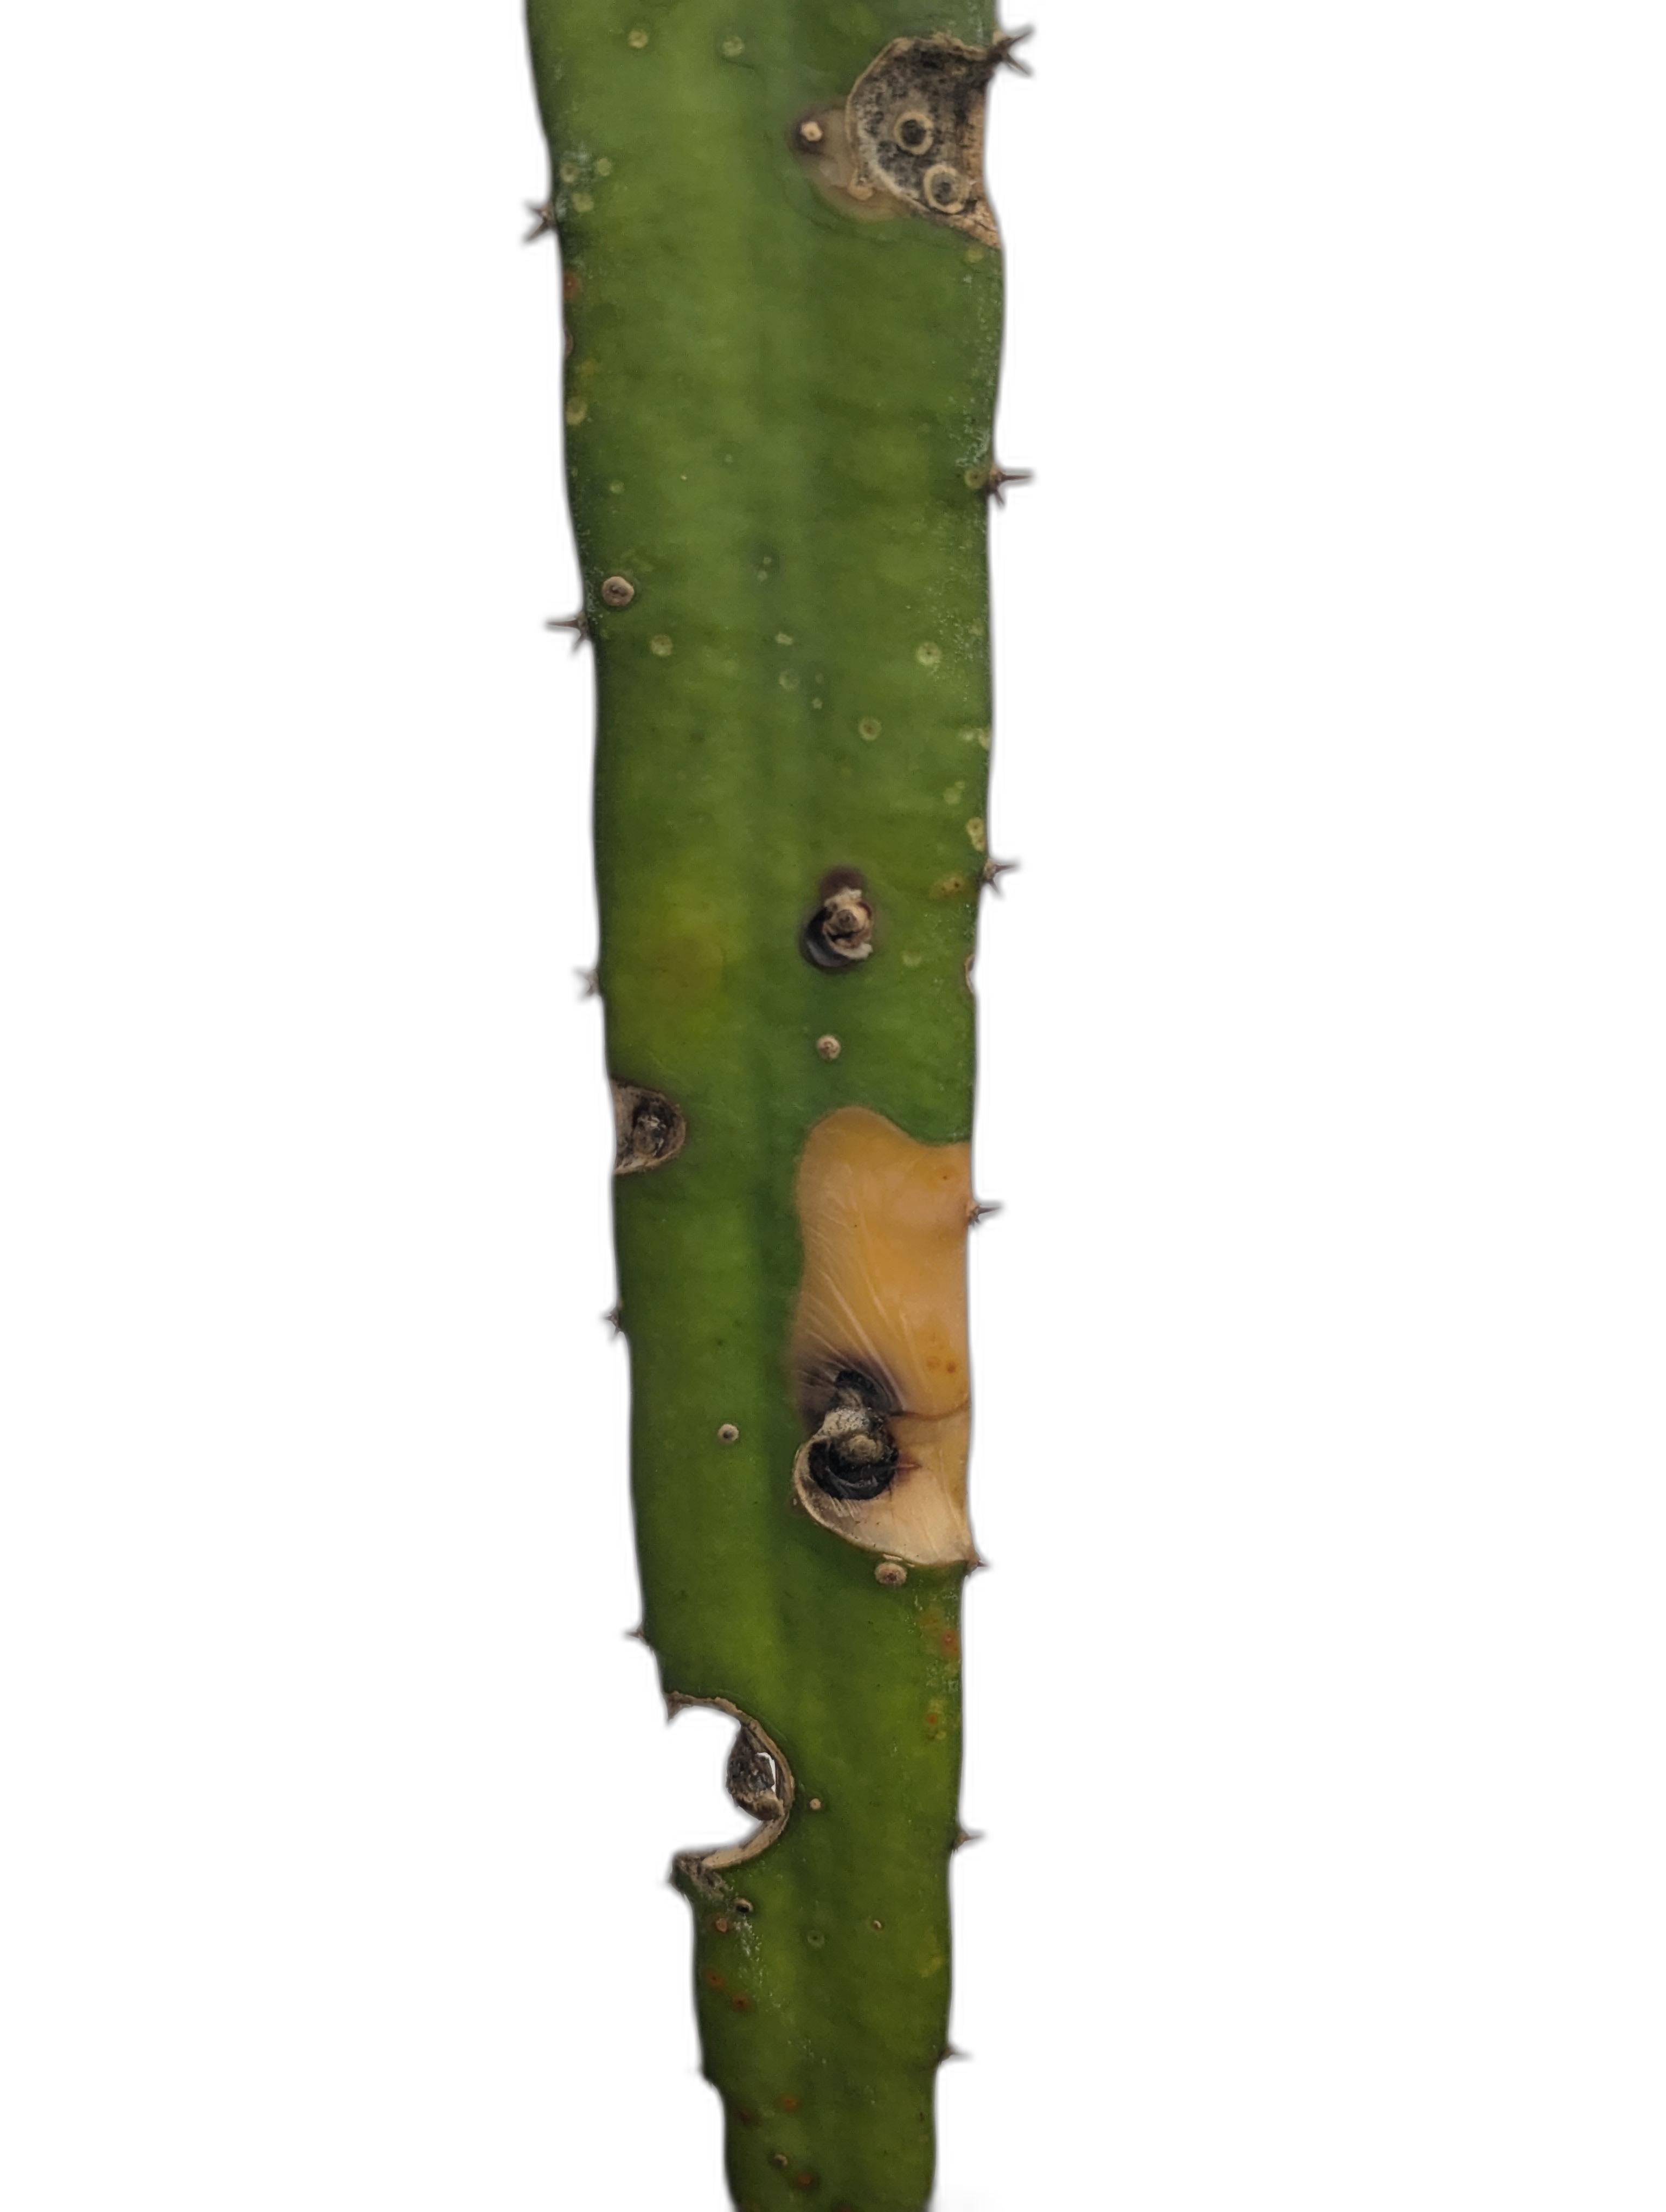
Label: Bad leaf